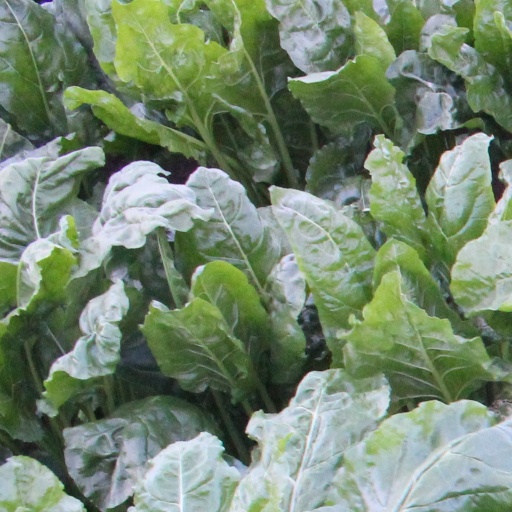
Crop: sugar beet